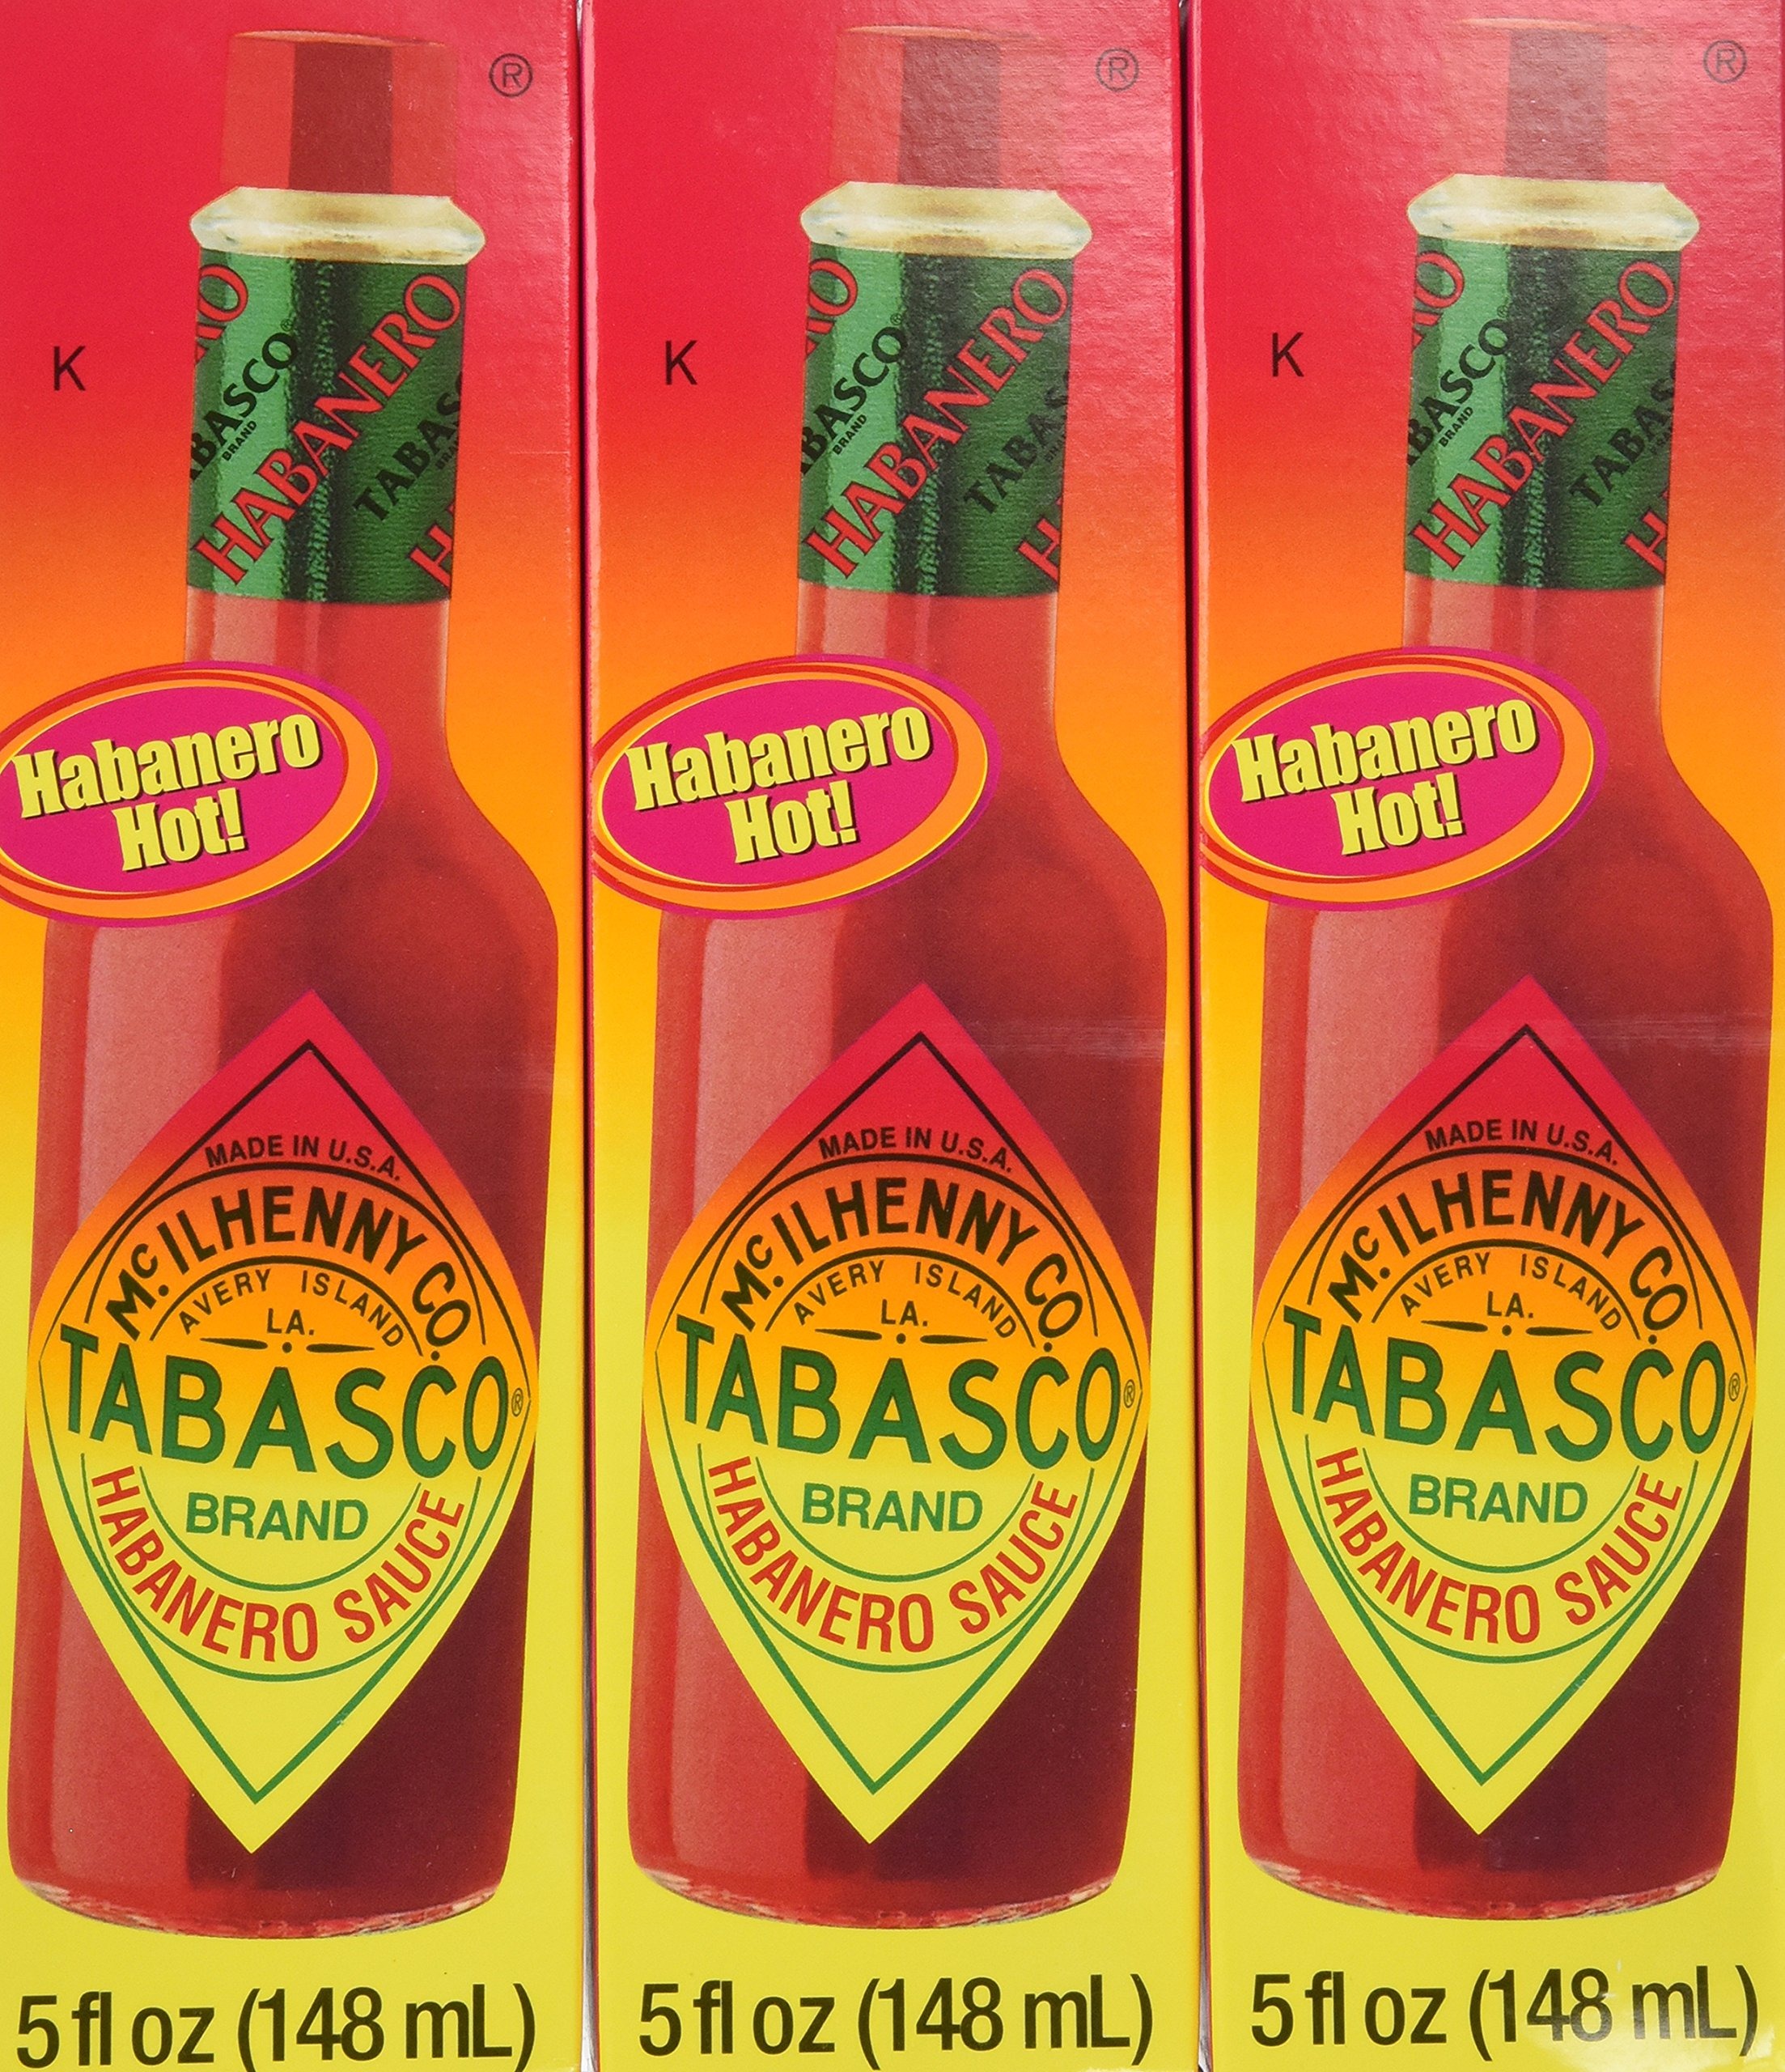
Item Name: Tabasco Habanero Pepper Sauce, 5 Ounce (Pack of 12)
Bullet Point: Pack of twelve, 5-Ounce bottle Each (Total of 60 Ounces)
Value: 60.0
Unit: Ounce

Price: 90.95